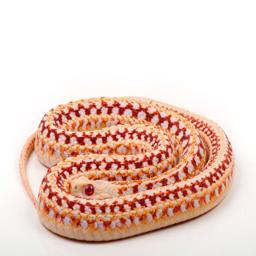
Animal: snakes